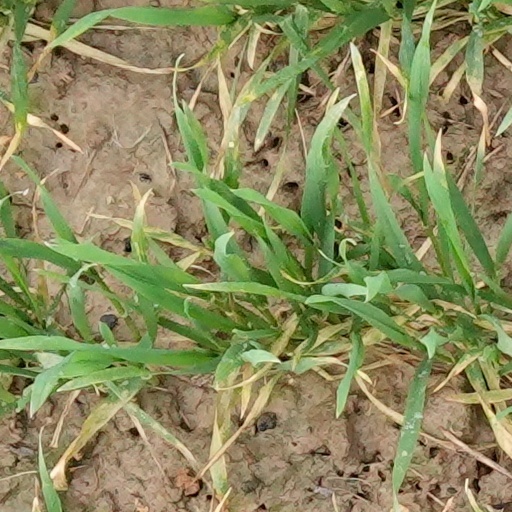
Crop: wheat